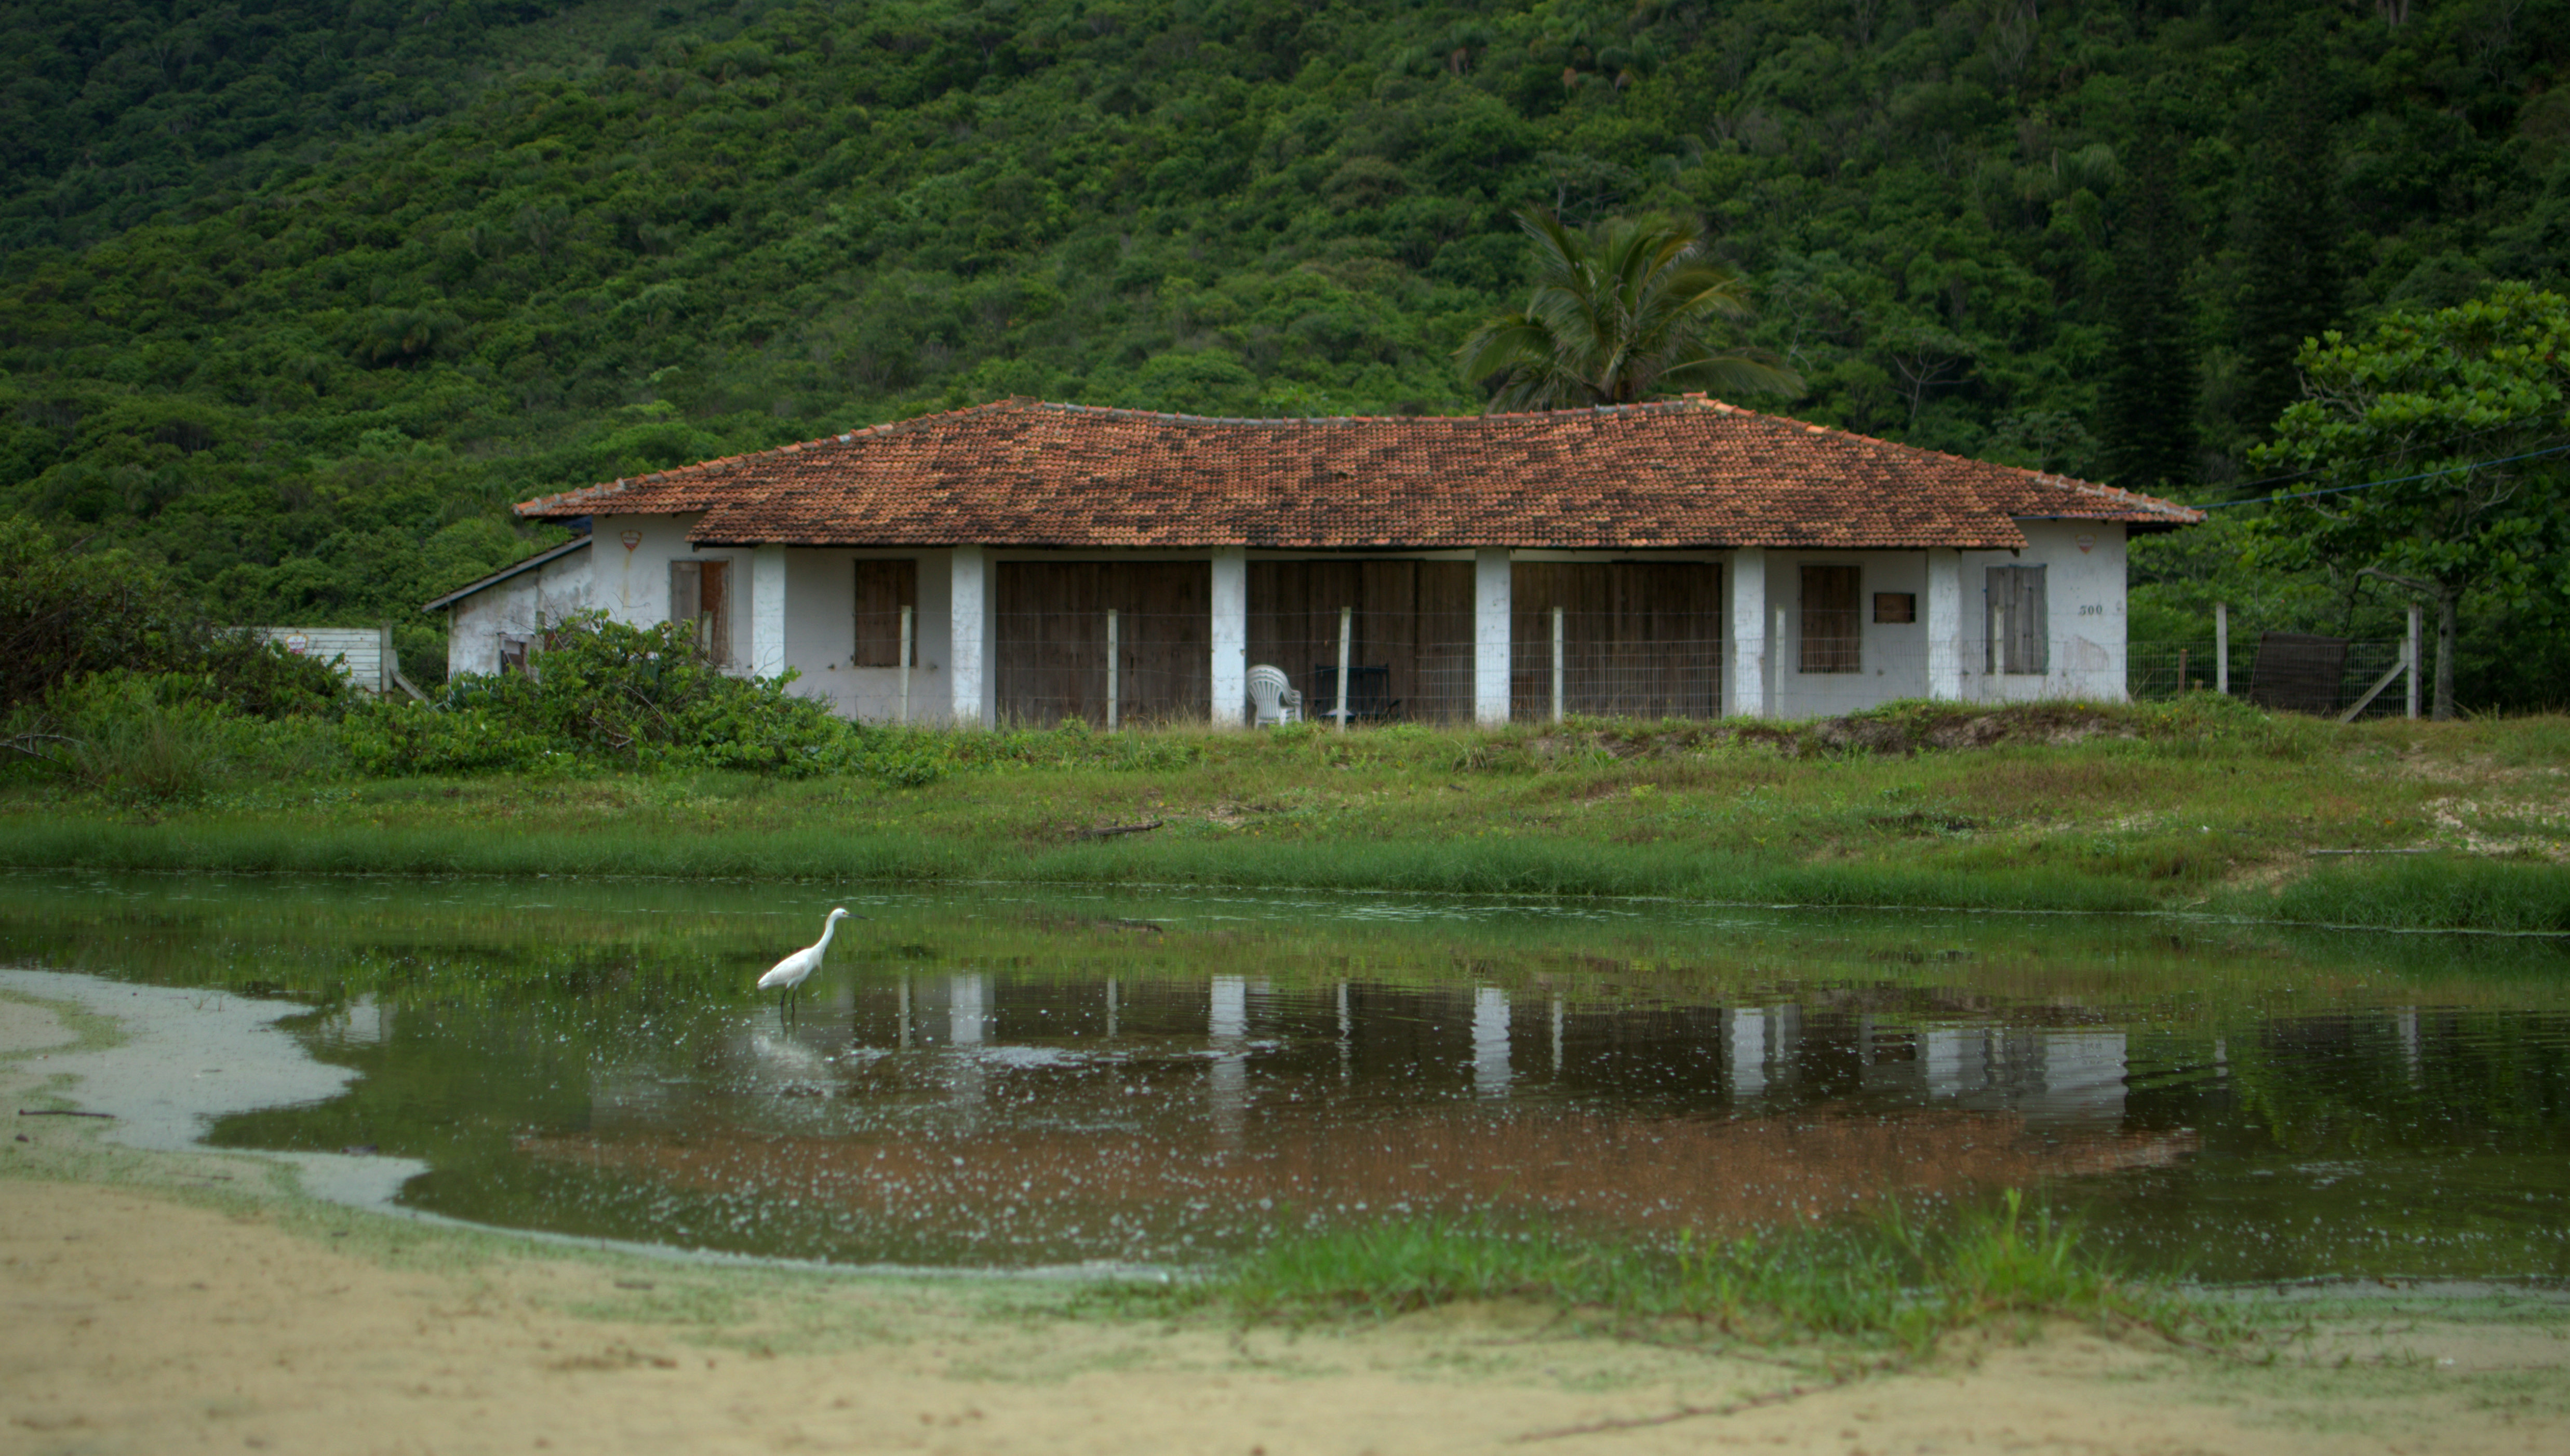
farm, hut, village, pond, cottage, wetland, reflejo, casa, tejas, laguna, estate, blanca, rural area